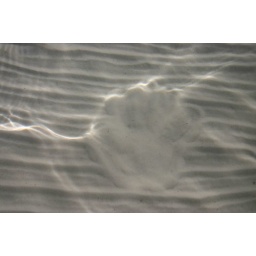
Silica sand in a freshwater lake